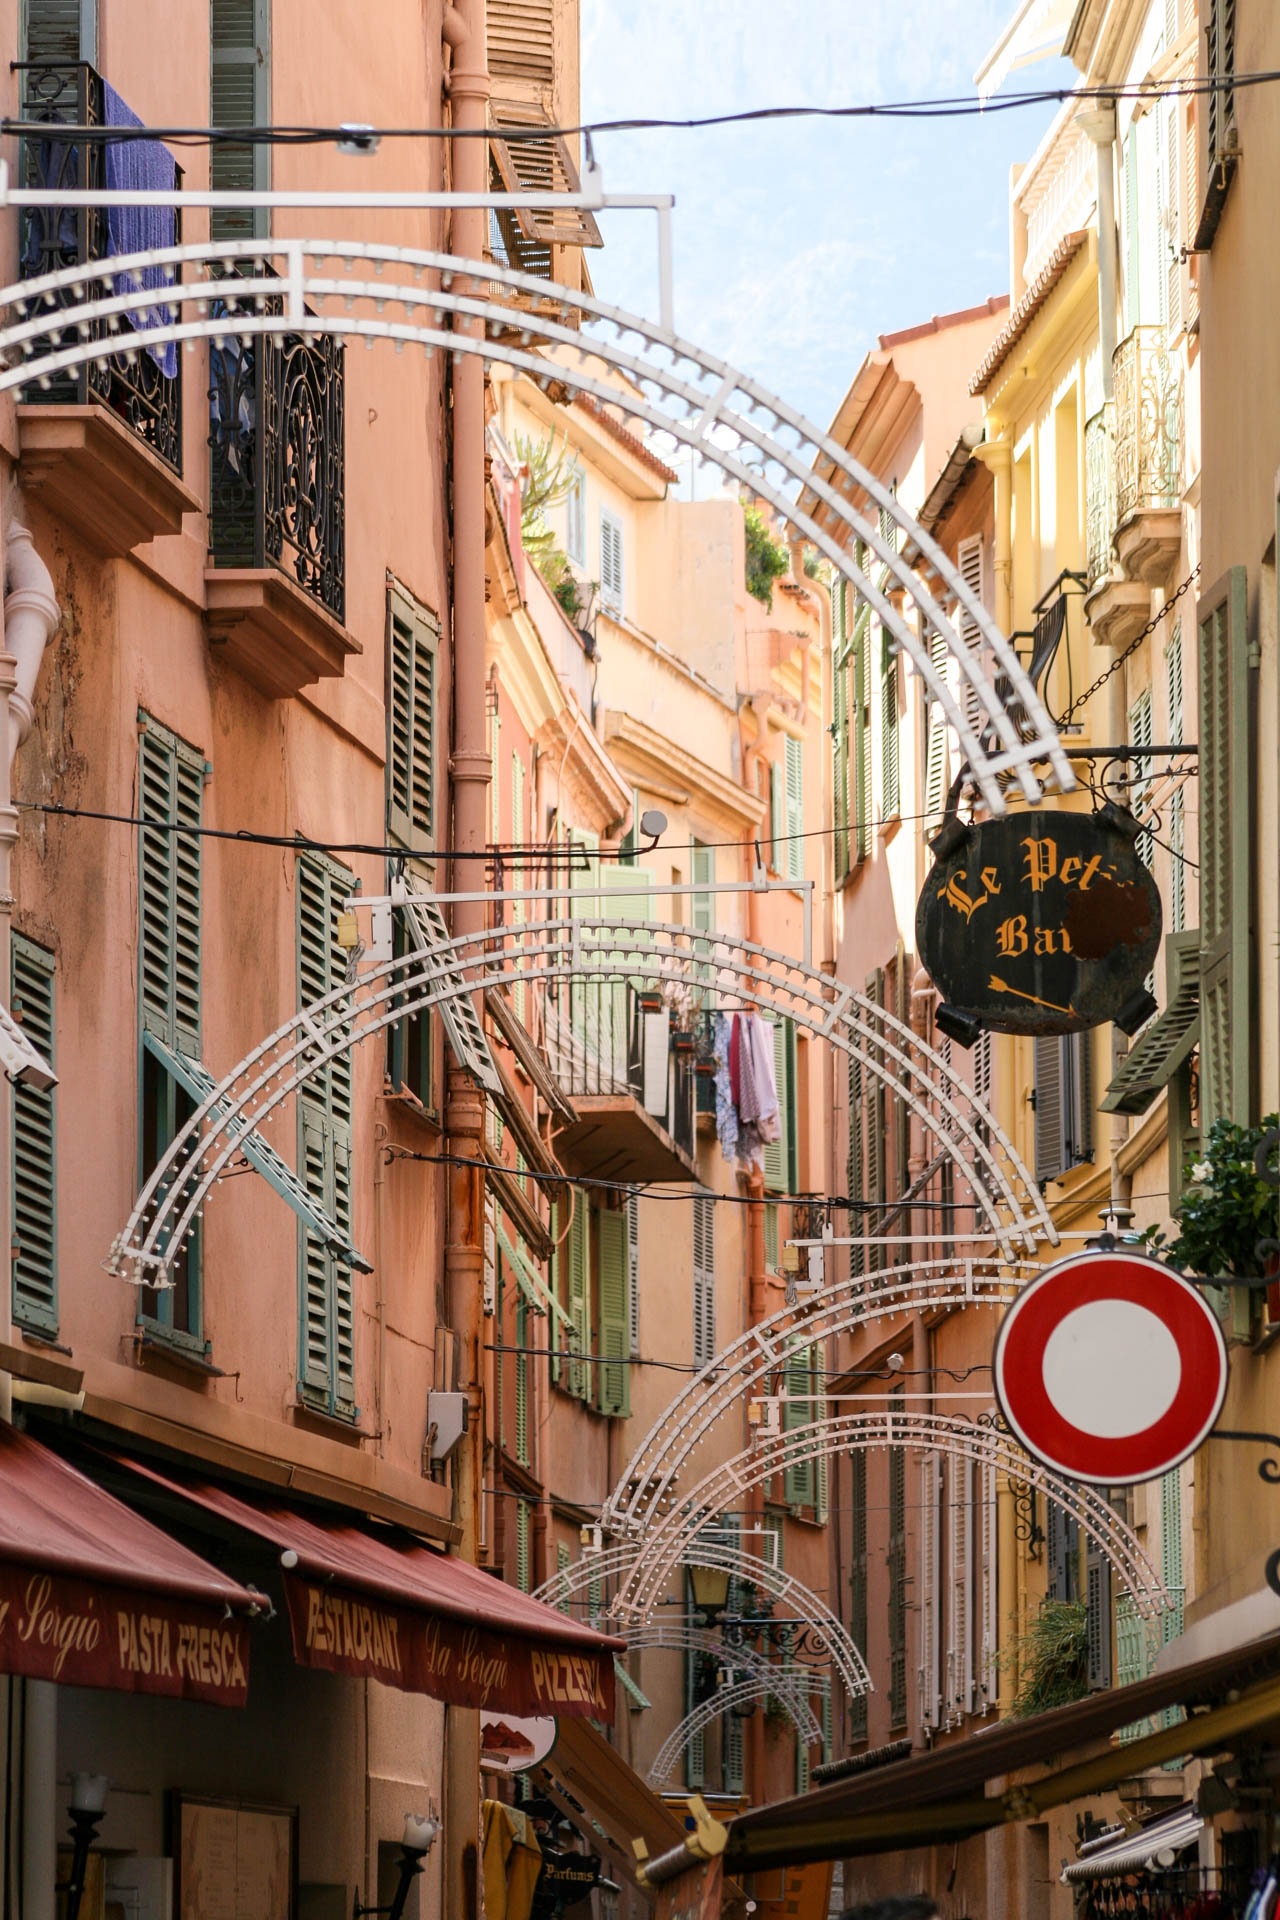
architecture, road, street, town, building, alley, city, home, cityscape, downtown, mediterranean, facade, art, infrastructure, metropolis, neighbourhood, urban area, human settlement